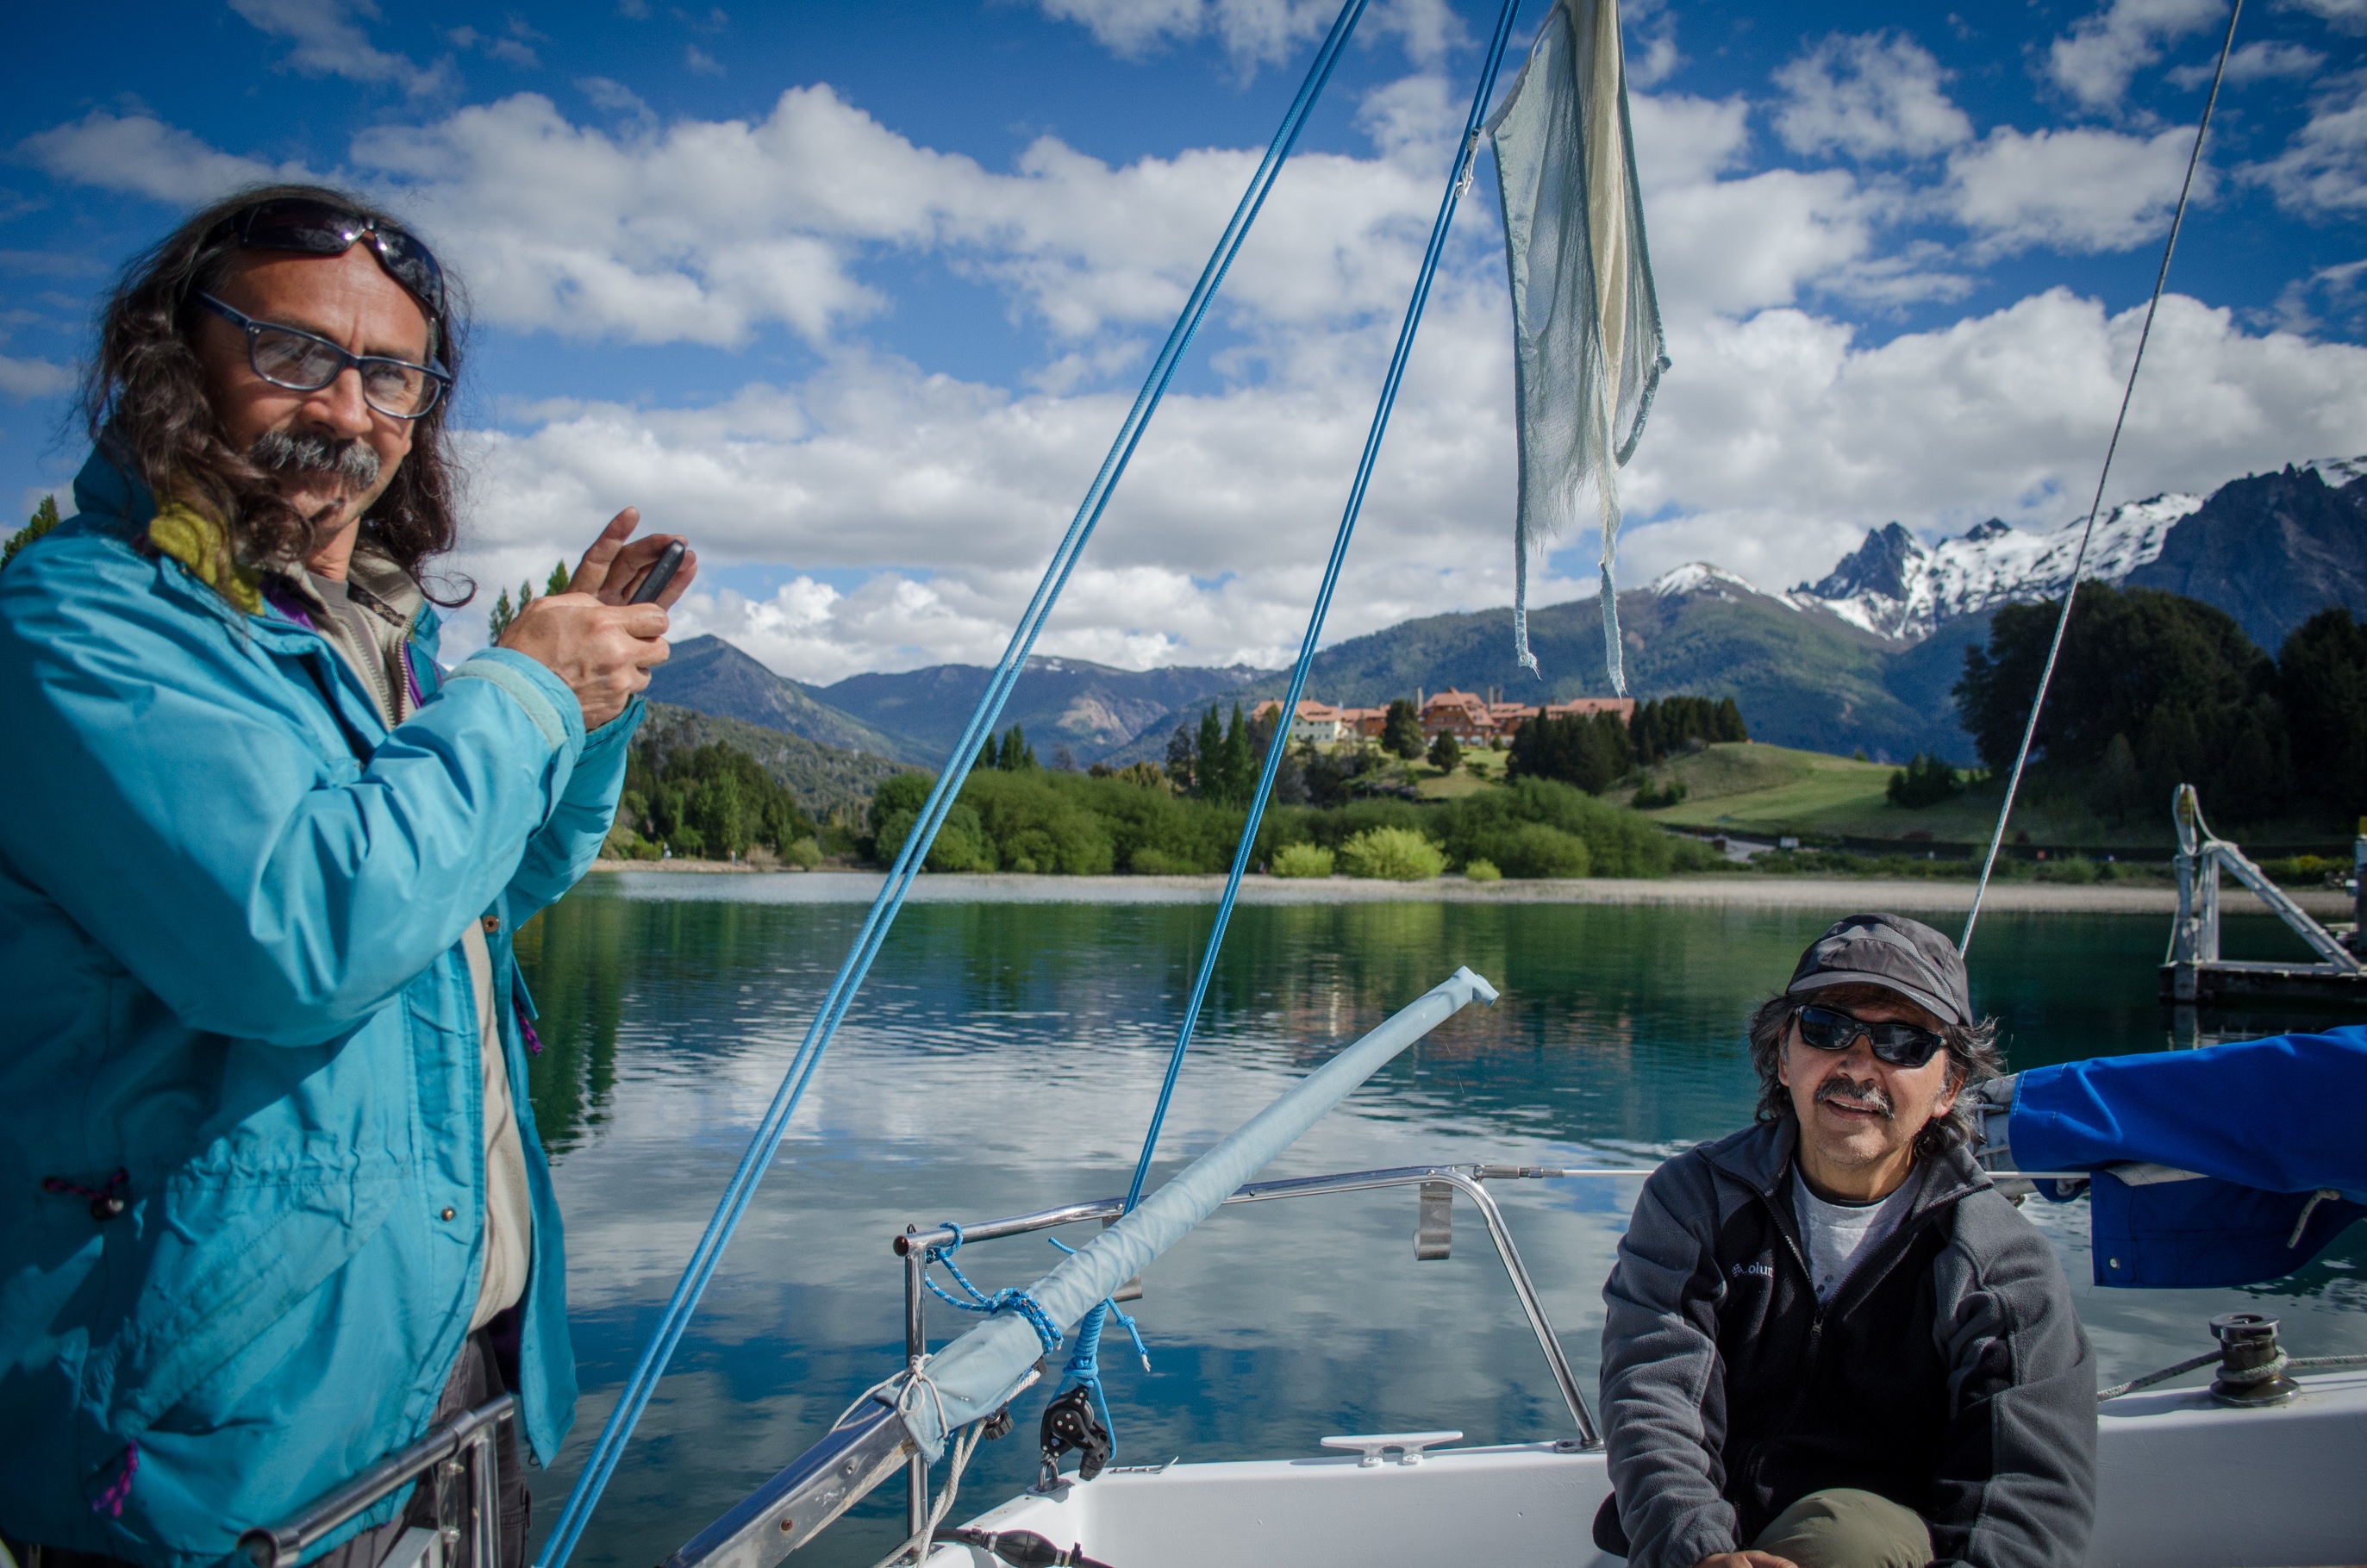
man, landscape, person, people, boat, portrait, vehicle, mast, sailing, sailboat, outdoors, face, sail, sailing ship, windsports